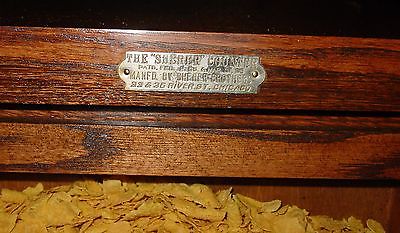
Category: cabinet